Martha Hooper Blackler Kalopothakes

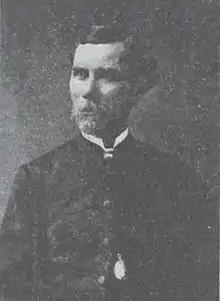
Michael Kalopothakes (Michail Kalapothakis)

In 1858, she married Rev. Michael Demetrius Kalopothakes (Μιχαήλ Δ. Καλοποθάκης; 1825–1911), M.D. of Athens, who had spent several years in the United States studying medicine and theology. After graduating as a Calvinist and Reformed theologian from the Union Theological Seminary, New York City, he returned, accompanied by his wife, as a Protestant missionary to his native land. They had at least one child, a son, Francis Demetrius Kalopothakes (b. 1867).